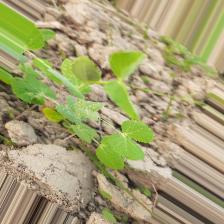
Label: Powdery Mildew